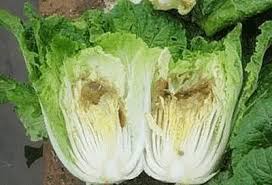
Waste category: biological